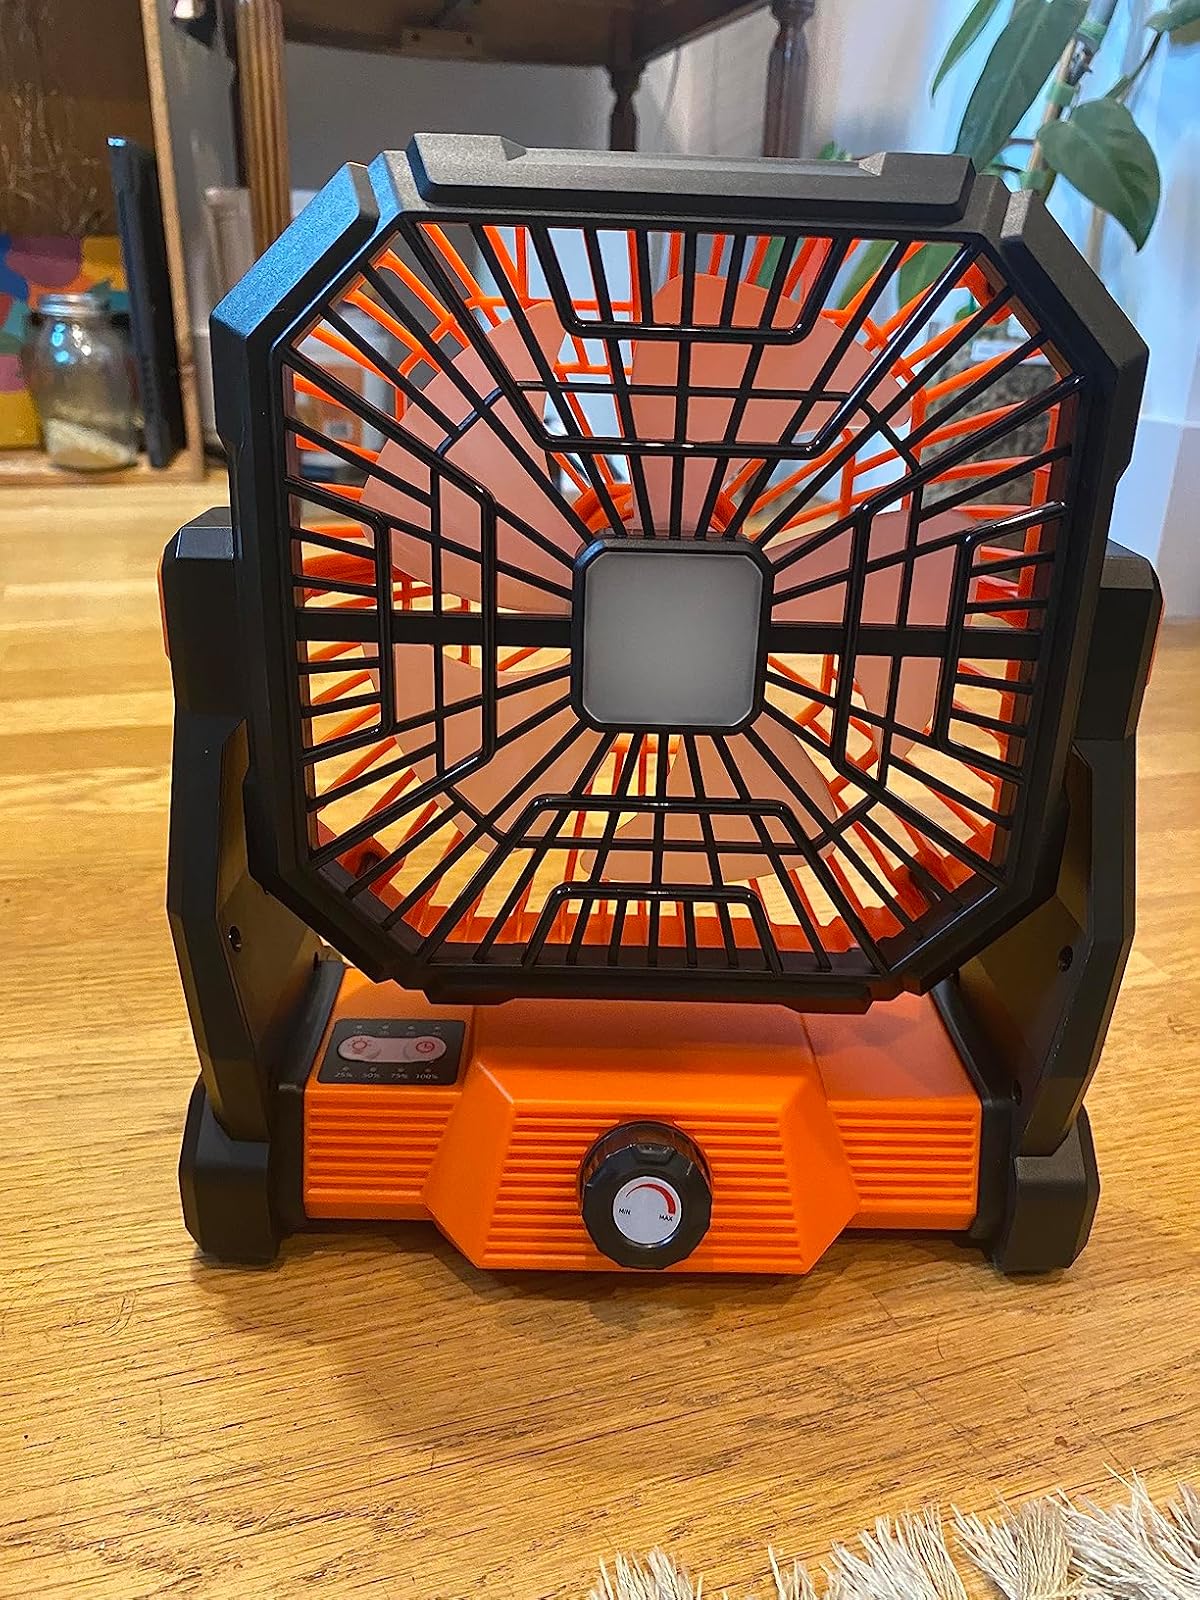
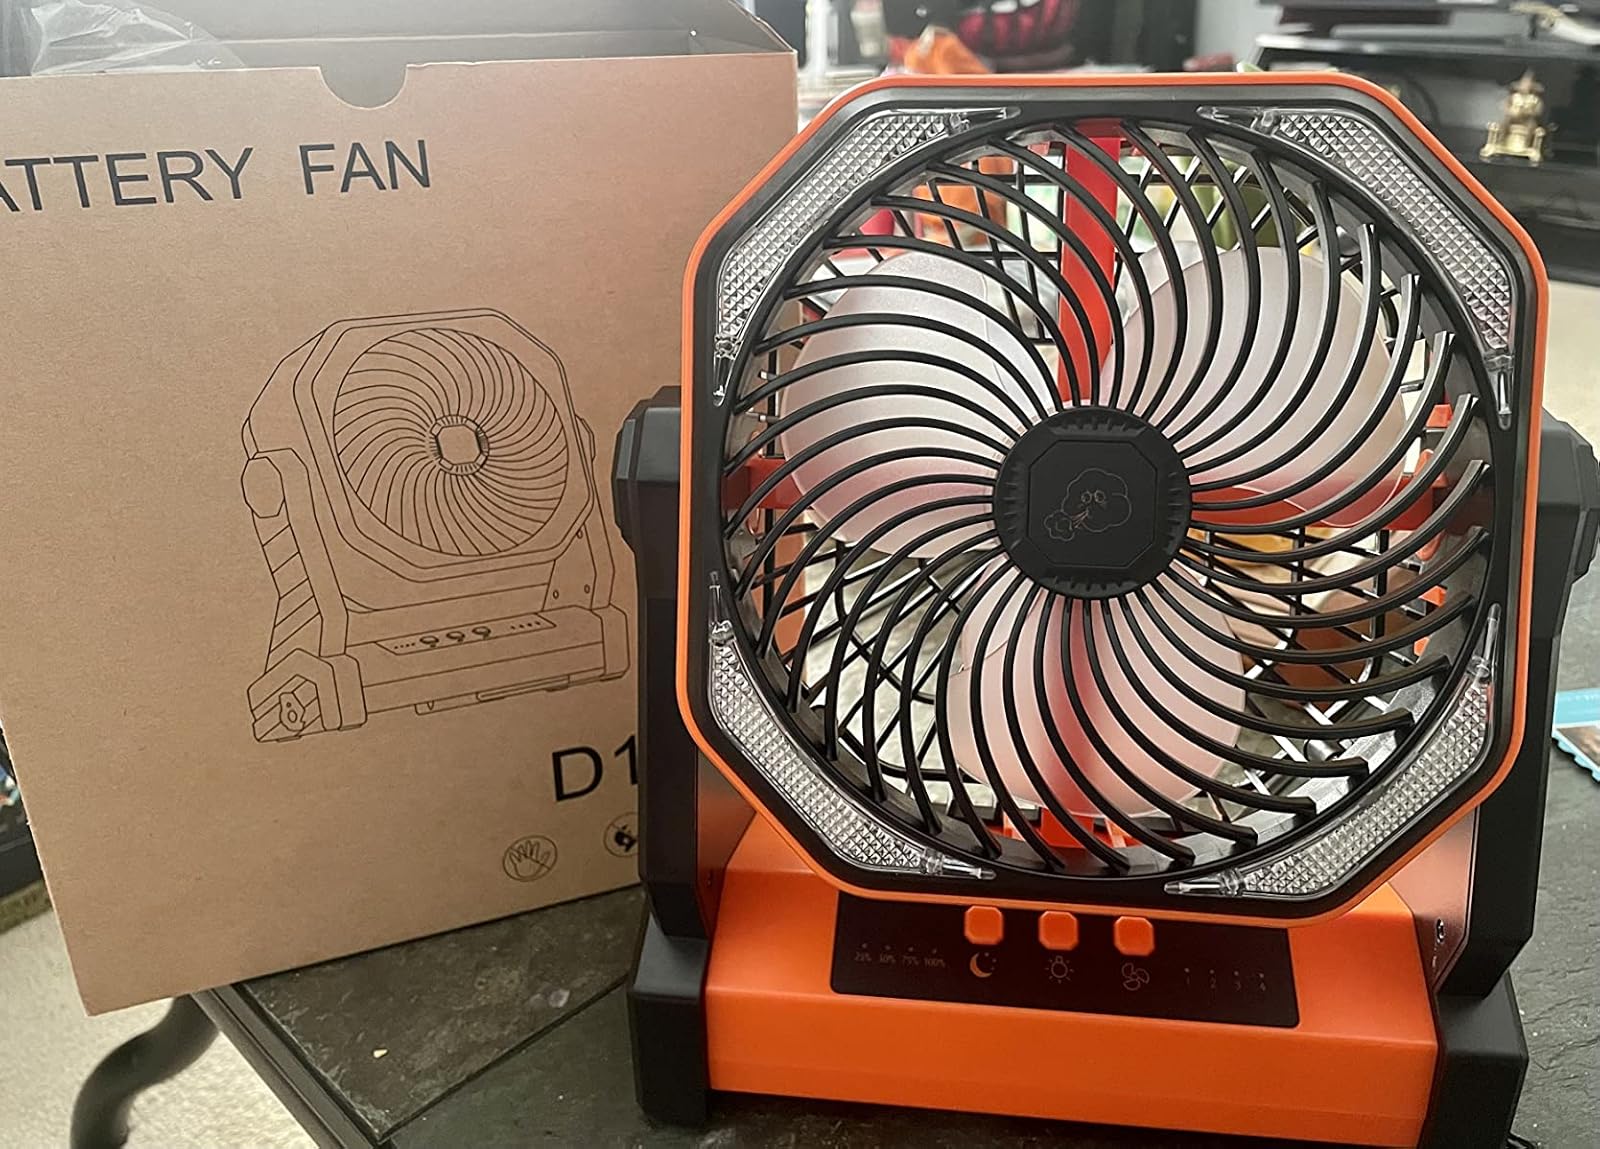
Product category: lantern
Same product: no